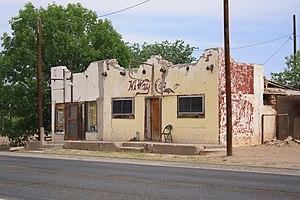
La ville de Valentine est située dans le comté de Jeff Davis, dans l’État du Texas, aux États-Unis. Sa population s’élevait à 134 habitants lors du recensement de 2010, estimée à 125 habitants en 2016.